Premier Automobiles Limited

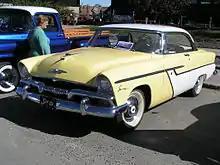
Plymouth Savoy 1956

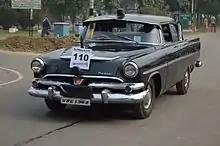
Dodge Kingsway - 1956

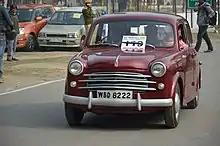
Fiat 1100 Millecento was launched in 1954

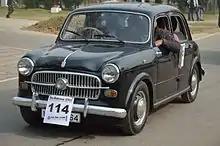
Fiat 1100 Elegant launched in 1955

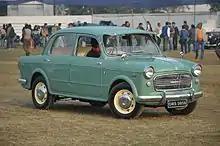
Fiat 1100 Selectin 1958 followed by Super Select

The company was established in 1941 and negotiated with Chrysler Corporation for licenses to build a Plymouth car and a Dodge truck, sold under the Dodge, Plymouth, DeSoto, and Fargo names starting around 1949. In the early years, quality was considered good by both Chrysler and the Indian Department of Defense. In 1949, parts were being made in India, starting with simpler components and gradually building up to more complex pieces. Two companies made parts for these vehicles: Premier and Hindustan Motors of Calcutta. The early years of Premier and Hindustan were marked by very low sales, due to the size of the market; only about 20,000 vehicles per year were made in India, in 65 different models. To prevent foreign companies from dominating by mass-producing parts to be assembled into cars in India, the government set up steep import duties on imported parts in 1954, allowing Indian parts-makers to survive.